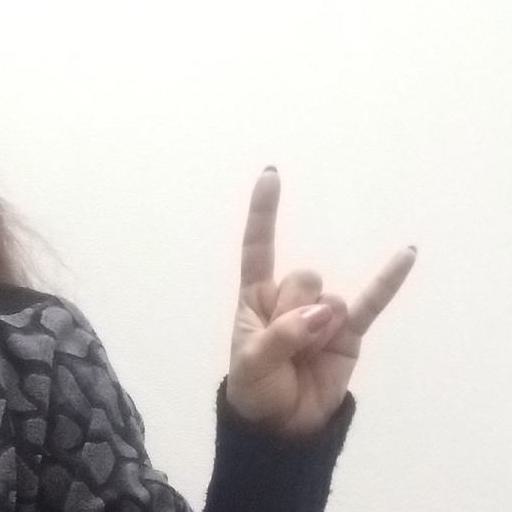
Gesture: rock